Patricia Vinnicombe

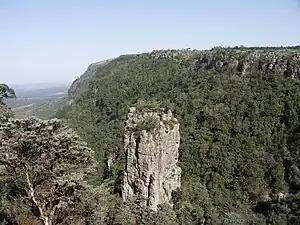
The Pinnacle outside Graskop on the Drakensberg Escarpment in Mpumalanga

She studied at the University of the Witwatersrand (WITS) and qualified as an occupational therapist in 1954 and later worked as a therapist in London. However, contact with the paleoanatomists Raymond Dart and Philip Tobias at WITS led her to concentrate on the study of rock paintings in the Drakensberg region. While at WITS she learnt basic rock art tracing techniques and she developed her own rock art tracing technique using polythene and watercolour tempera which was mixed with a detergent as fixative.